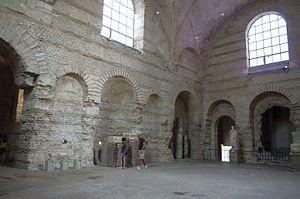
Frigidarium - Musée de Cluny, Paris.
Aujourd'hui englobés dans le musée de Cluny, les thermes de Cluny sont d'anciens thermes romains datant du début de notre ère et situés à Paris, dans le Quartier latin.